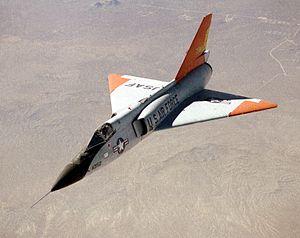
Le Convair F-106 Delta Dart est un intercepteur américain mis en service en 1959. Il se caractérise par une aile delta et une soute ventrale pouvant contenir jusqu'à quatre missiles air-air. Le F-106 a été construit à 340 exemplaires dont les derniers ont été retirés du service en 1988.
La deuxième génération de chasseur à réaction est une classification générale des avions de combat mis en service entre 1950 et 1960.